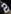
Number: 2